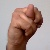
The image shows a hand gesture representing the letter 'N' in Indian Sign Language.